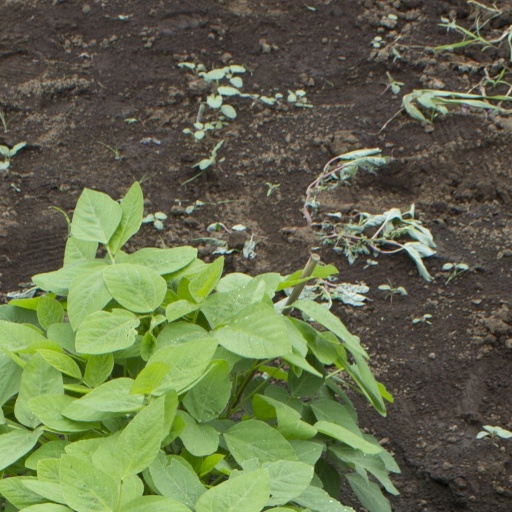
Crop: soybean